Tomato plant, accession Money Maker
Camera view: horizontal (90 deg, fisheye); turntable rotation: 240 degrees
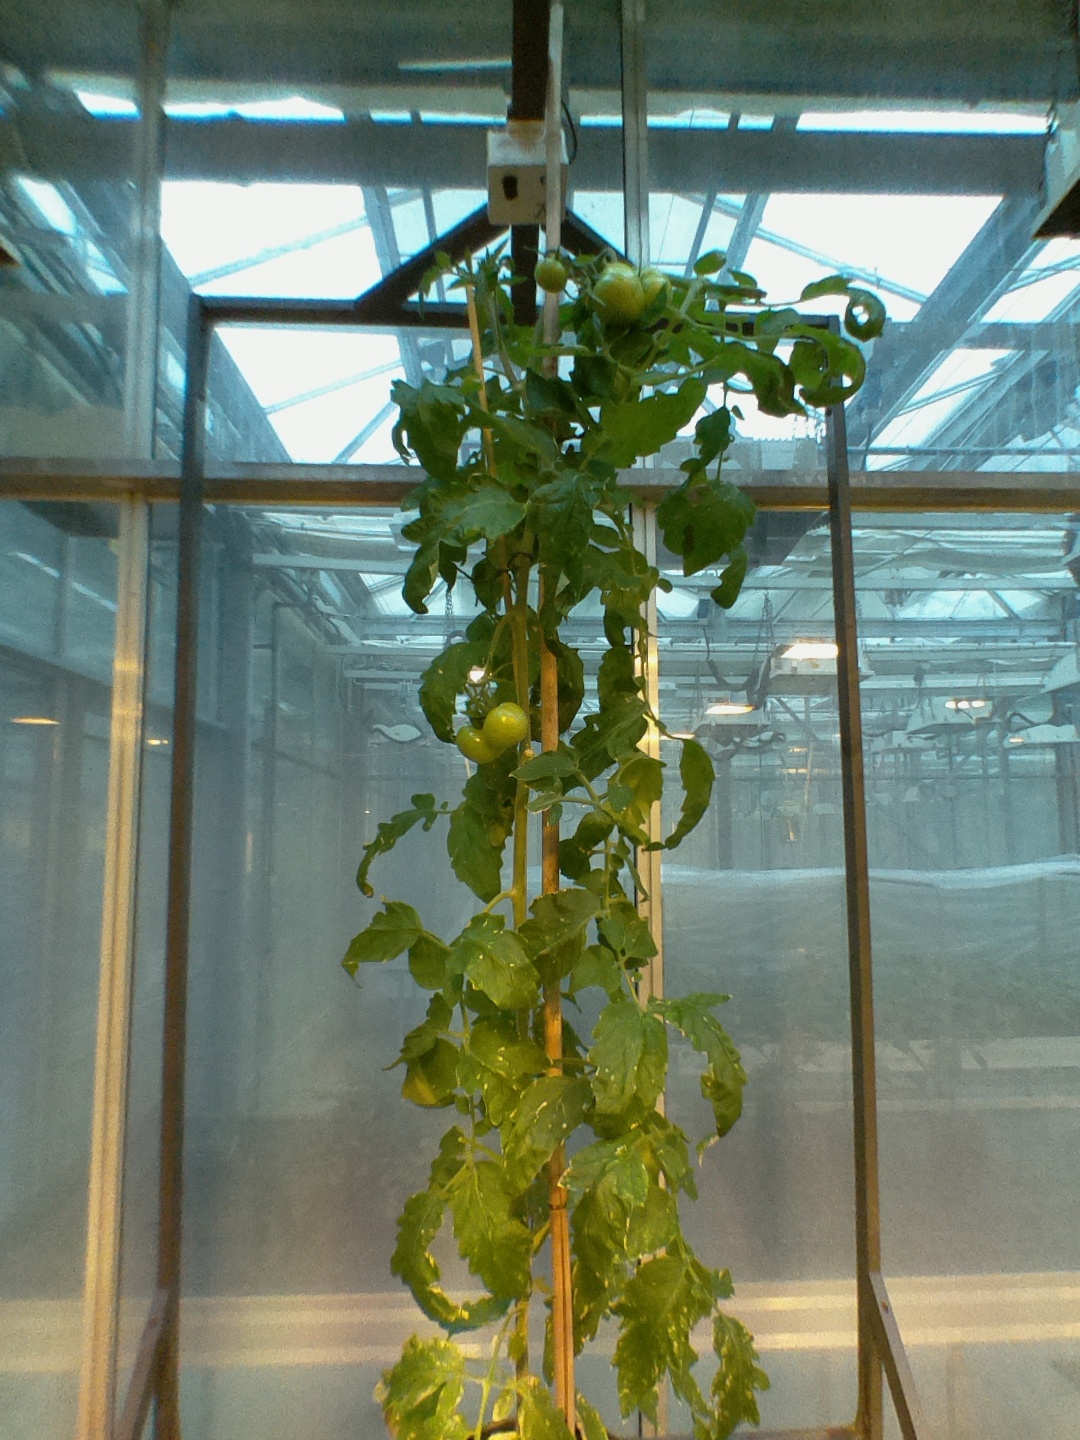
BBCH growth stage 75: 50%-60% of final fruit size